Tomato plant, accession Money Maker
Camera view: bottom (45 deg); turntable rotation: 120 degrees
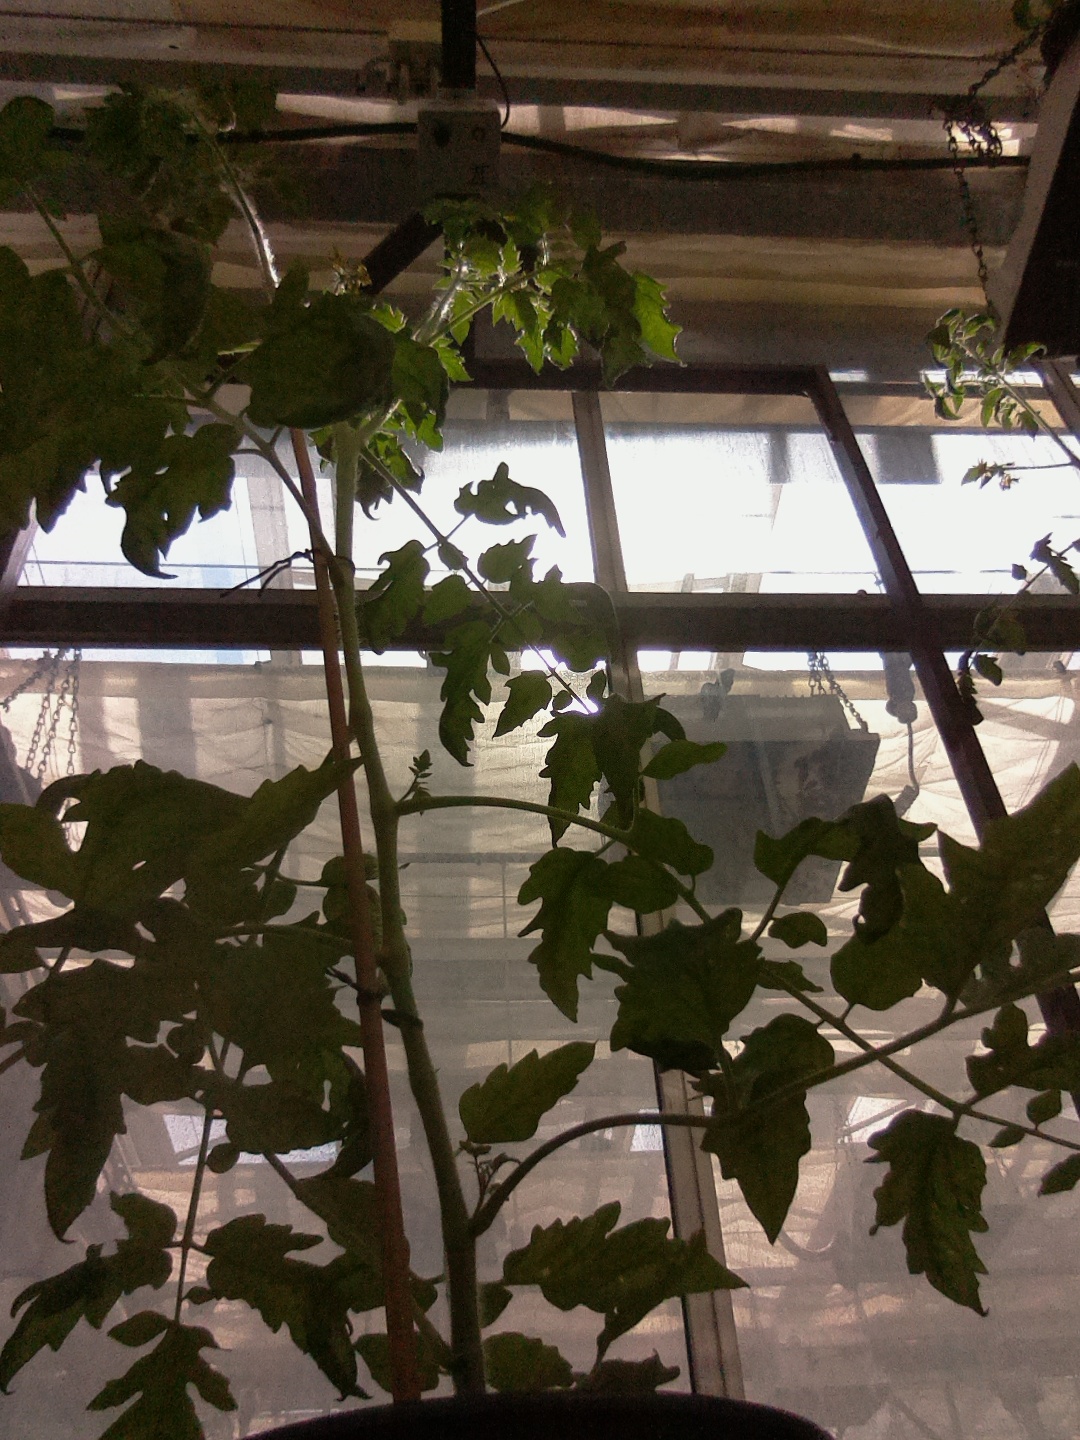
BBCH growth stage 63: 30%-40% of flowers open